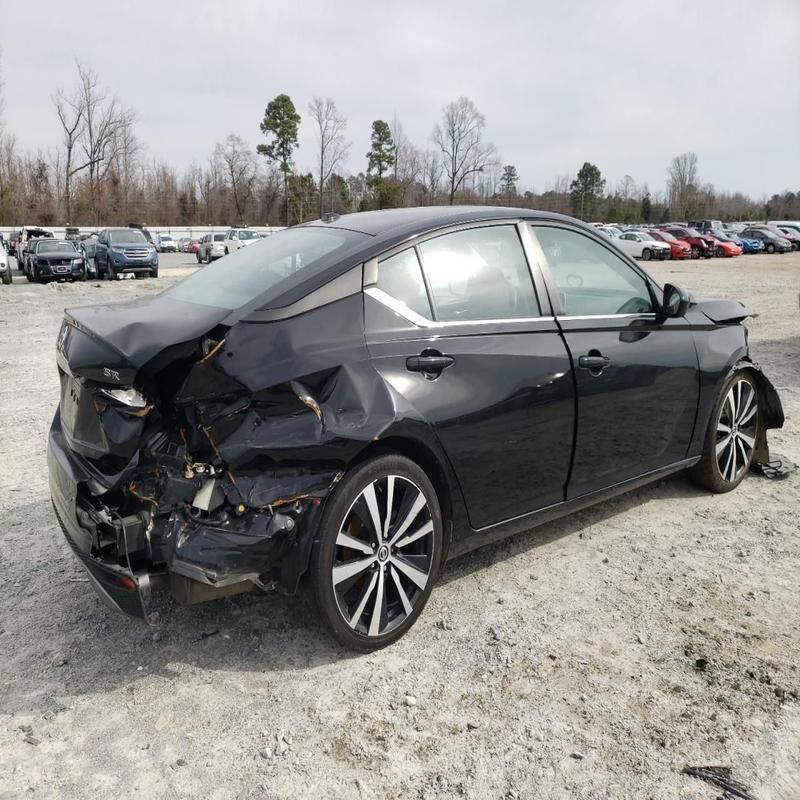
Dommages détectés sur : capot, aile avant droite, aile arrière droite, malle, feu arrière droit, feu arrière gauche, pare-choc arrière, plaque d'immatriculation arrière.
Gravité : majeur